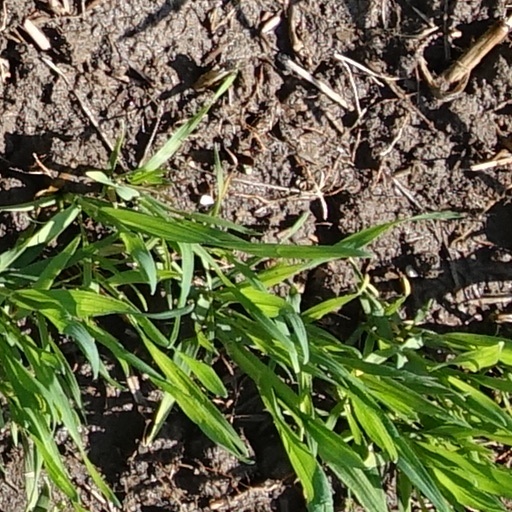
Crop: wheat